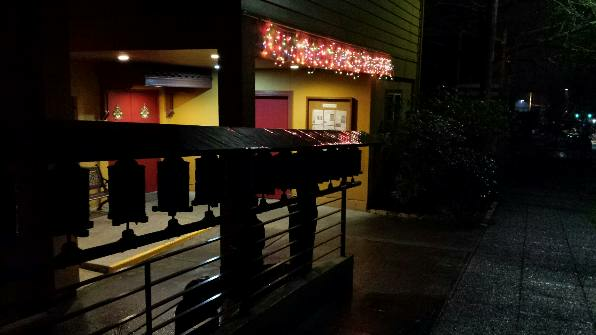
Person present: No